Address Downtown

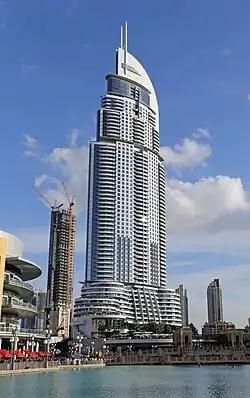
The Address as seen across The Dubai Fountain

The Address Downtown, formerly The Address Downtown Dubai, is a 63-story, supertall hotel and residential skyscraper in the Downtown Dubai Area of Dubai, United Arab Emirates. It was built by Emaar Properties.